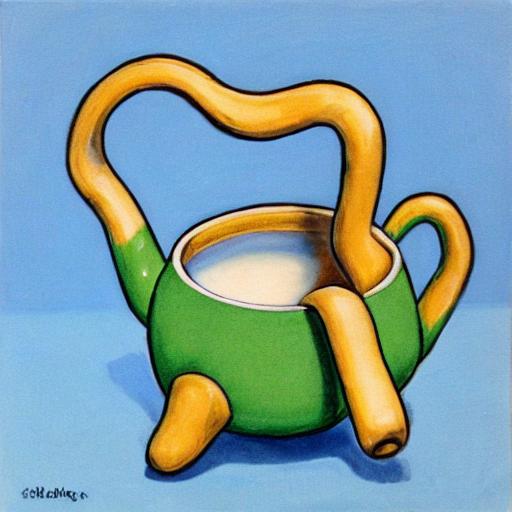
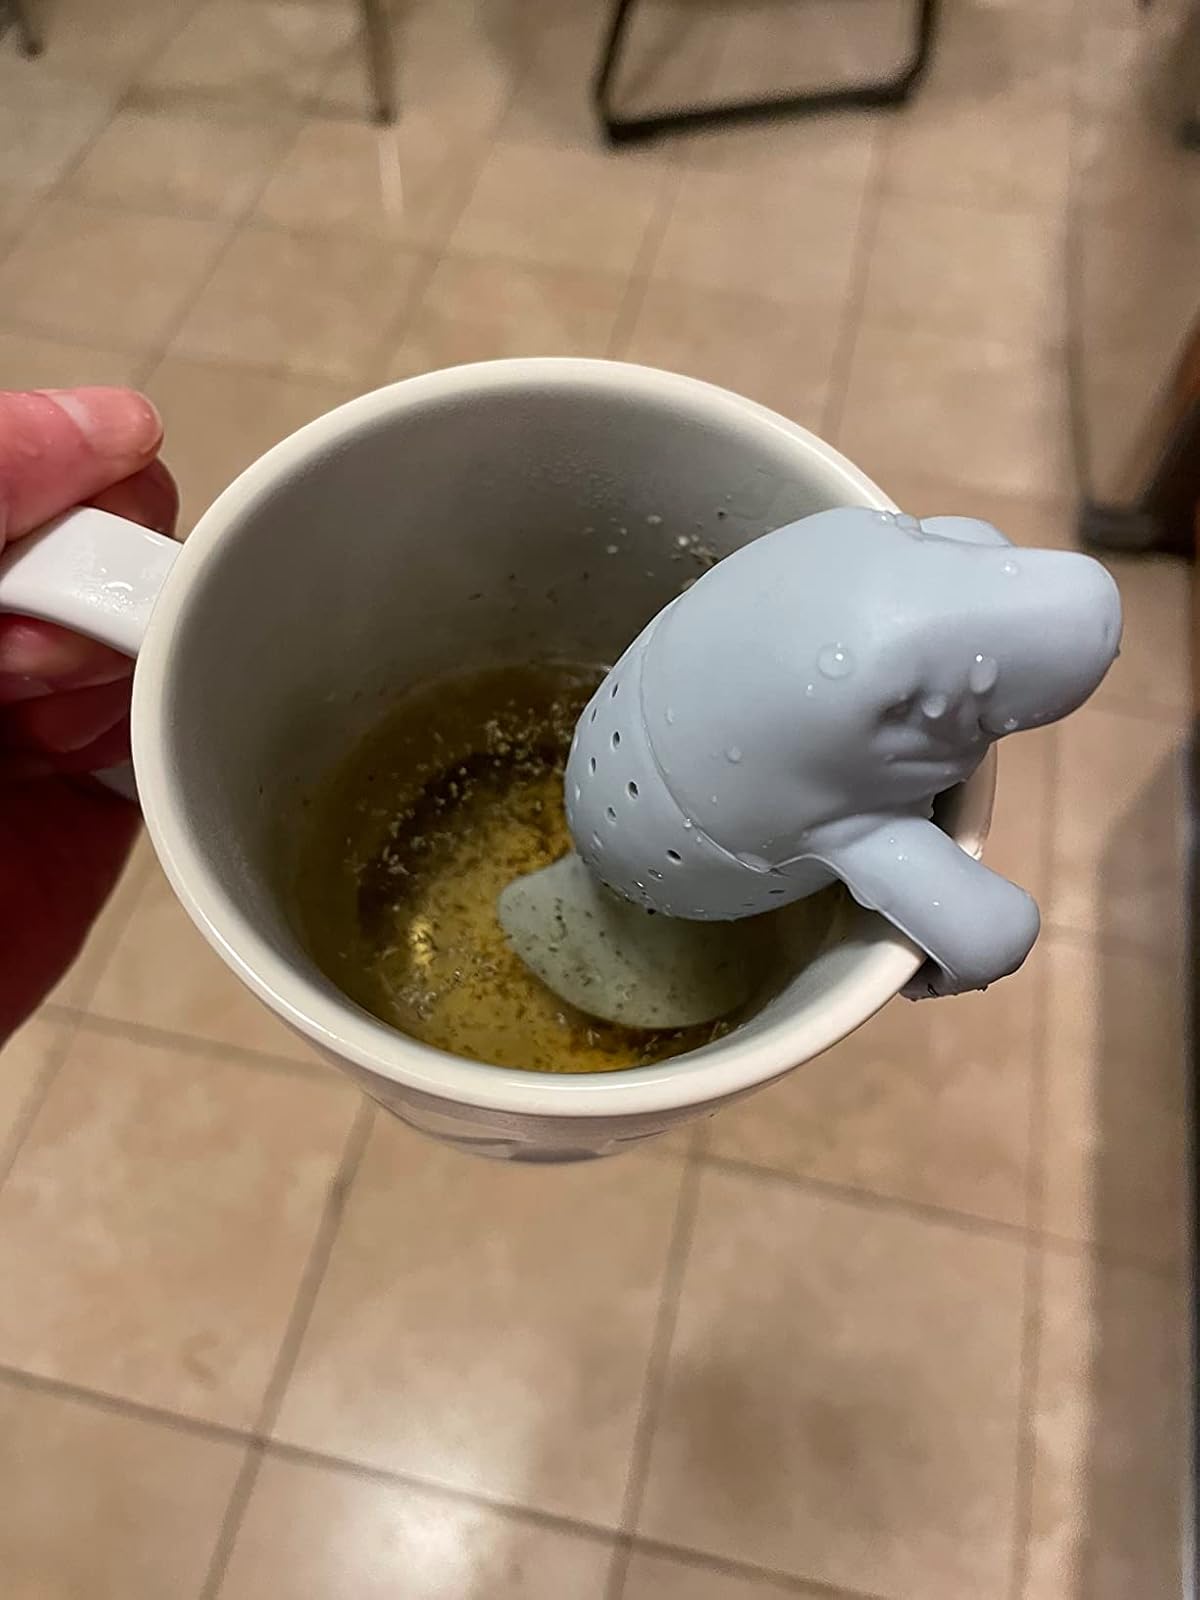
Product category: items_tea
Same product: no